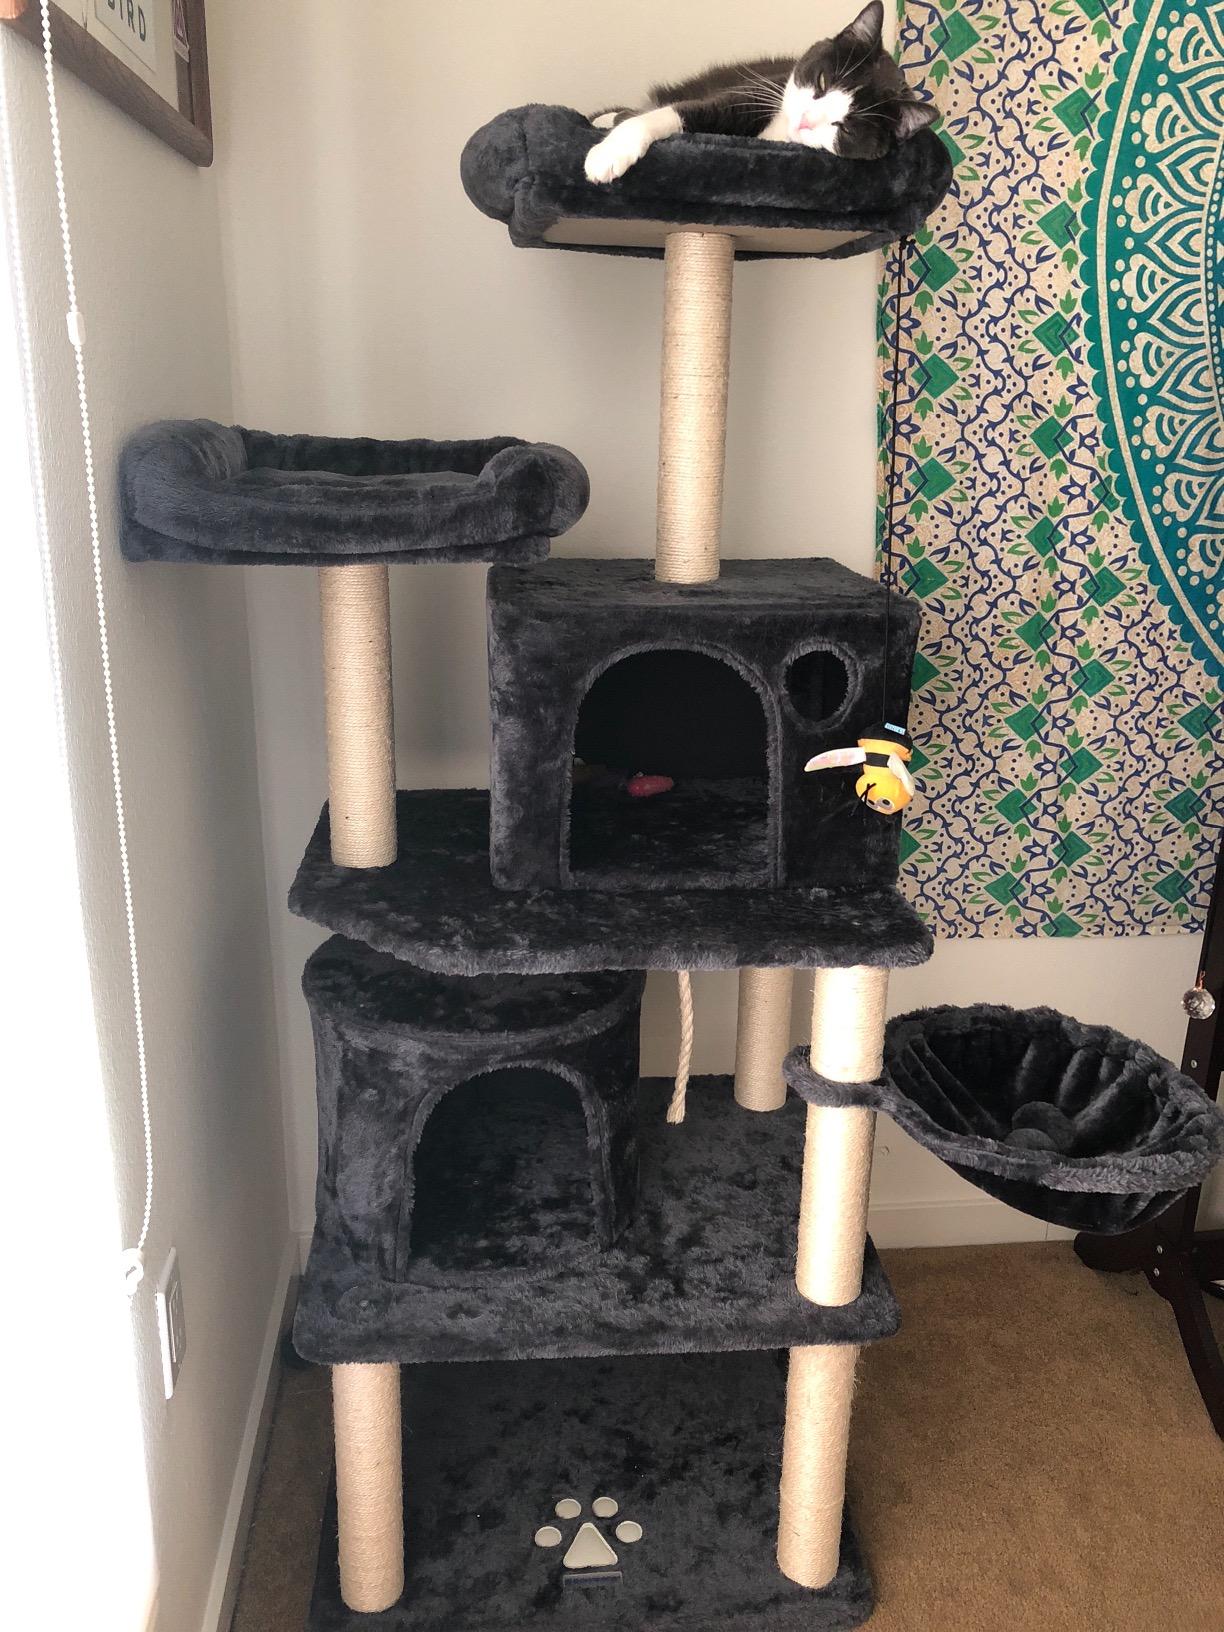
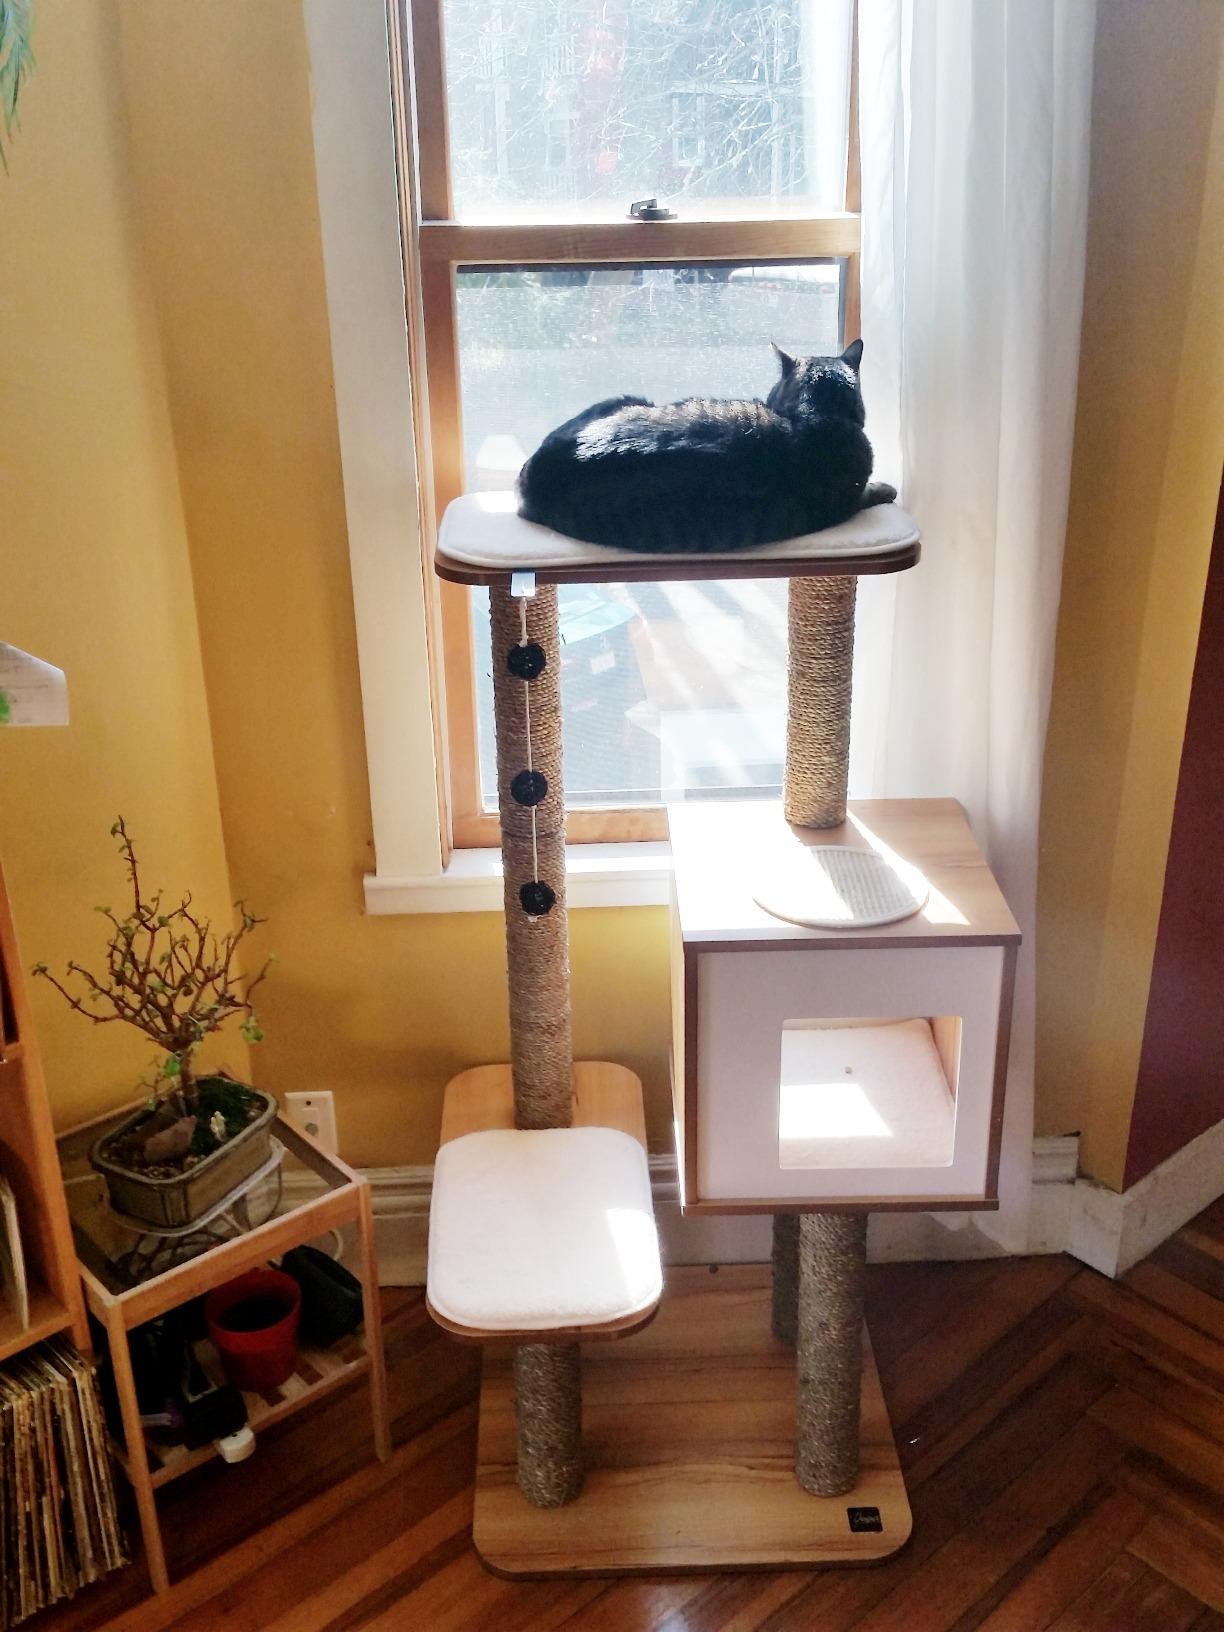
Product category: items_cat tree
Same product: no